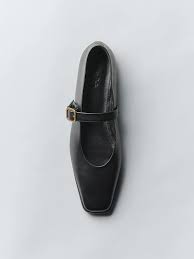
Label: Ballet Flat